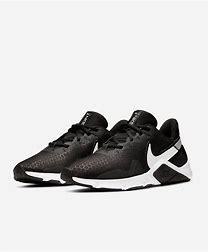
Brand: Nike
Model: Legend Essential 2